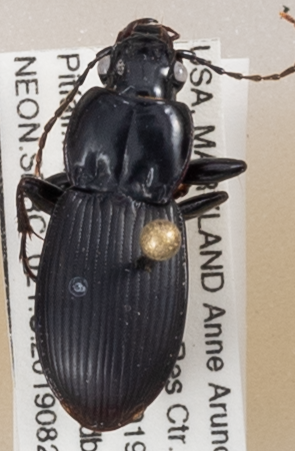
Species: Cyclotrachelus sigillatus
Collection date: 2019-08-22 04:00:00
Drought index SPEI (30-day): -0.786
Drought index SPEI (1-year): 1.106
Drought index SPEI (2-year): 1.69